Aurangzeb

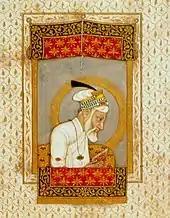
Aurangzeb reading the "Quran"

In 1686, the East India Company, which had unsuccessfully tried to obtain a "firman" that would grant them regular trading privileges throughout the Mughal Empire, initiated the Anglo-Mughal War. This war ended in disaster for the English after Aurangzeb in 1689 dispatched a large fleet from Janjira that blockaded Bombay. The ships, commanded by Sidi Yaqub, were manned by Indians and Mappilas. In 1690, realising the war was not going favourably for them, the Company sent envoys to Aurangzeb's camp to plead for a pardon. The company's envoys prostrated themselves before the emperor, agreed pay a large indemnity, and promise to refrain from such actions in the future.